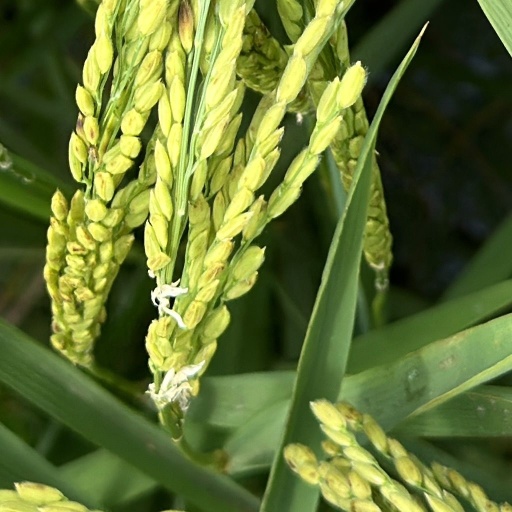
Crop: rice